Pure Chess

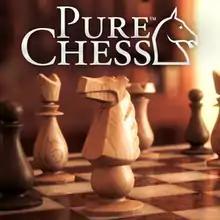

Pure Chess is a chess video game by British developer VooFoo Studios.